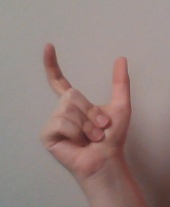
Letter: nun